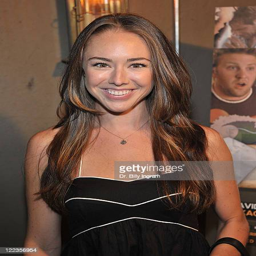
actor attends the premiere party at a city